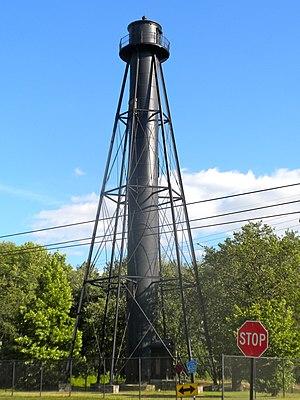
Le phare arrière de Finns Point était un phare servant de feu d'alignement arrière situé dans le comté de Salem, New Jersey. Il servait aux navires dans l'entrée du fleuve Delaware dans le canton de Pennsville.
La liste des phares du New Jersey dresse la liste des phares de l'État américain du New Jersey répertoriés par la United States Coast Guard.